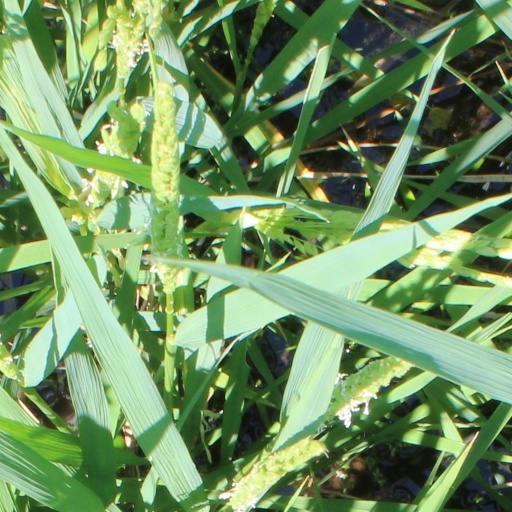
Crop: rice